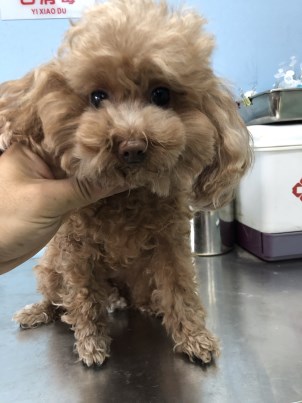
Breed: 7449-n000128-teddy